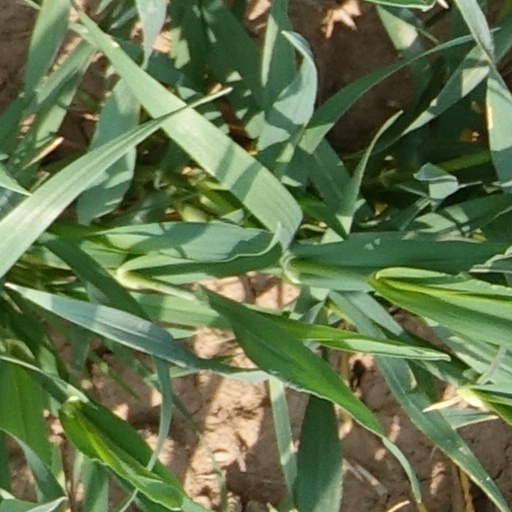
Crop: wheat